Australian Catholic University

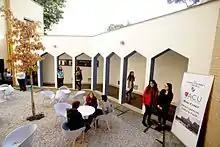
ACU campus in Rome, Italy

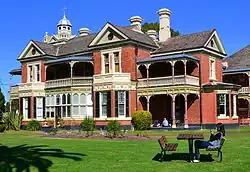
ACU campus in Strathfield, New South Wales

ACU has seven campuses across Australia: Ballarat, Brisbane, Canberra, Melbourne and Sydney (Blacktown, North Sydney, Strathfield) with a Leadership Centre in Adelaide and another in Townsville. In 2015, the university opened the Rome Centre, a collaboration with the Catholic University of America, located in Rome, Italy.